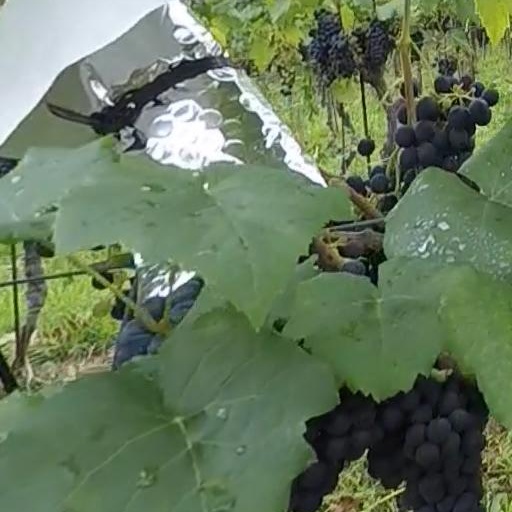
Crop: grape